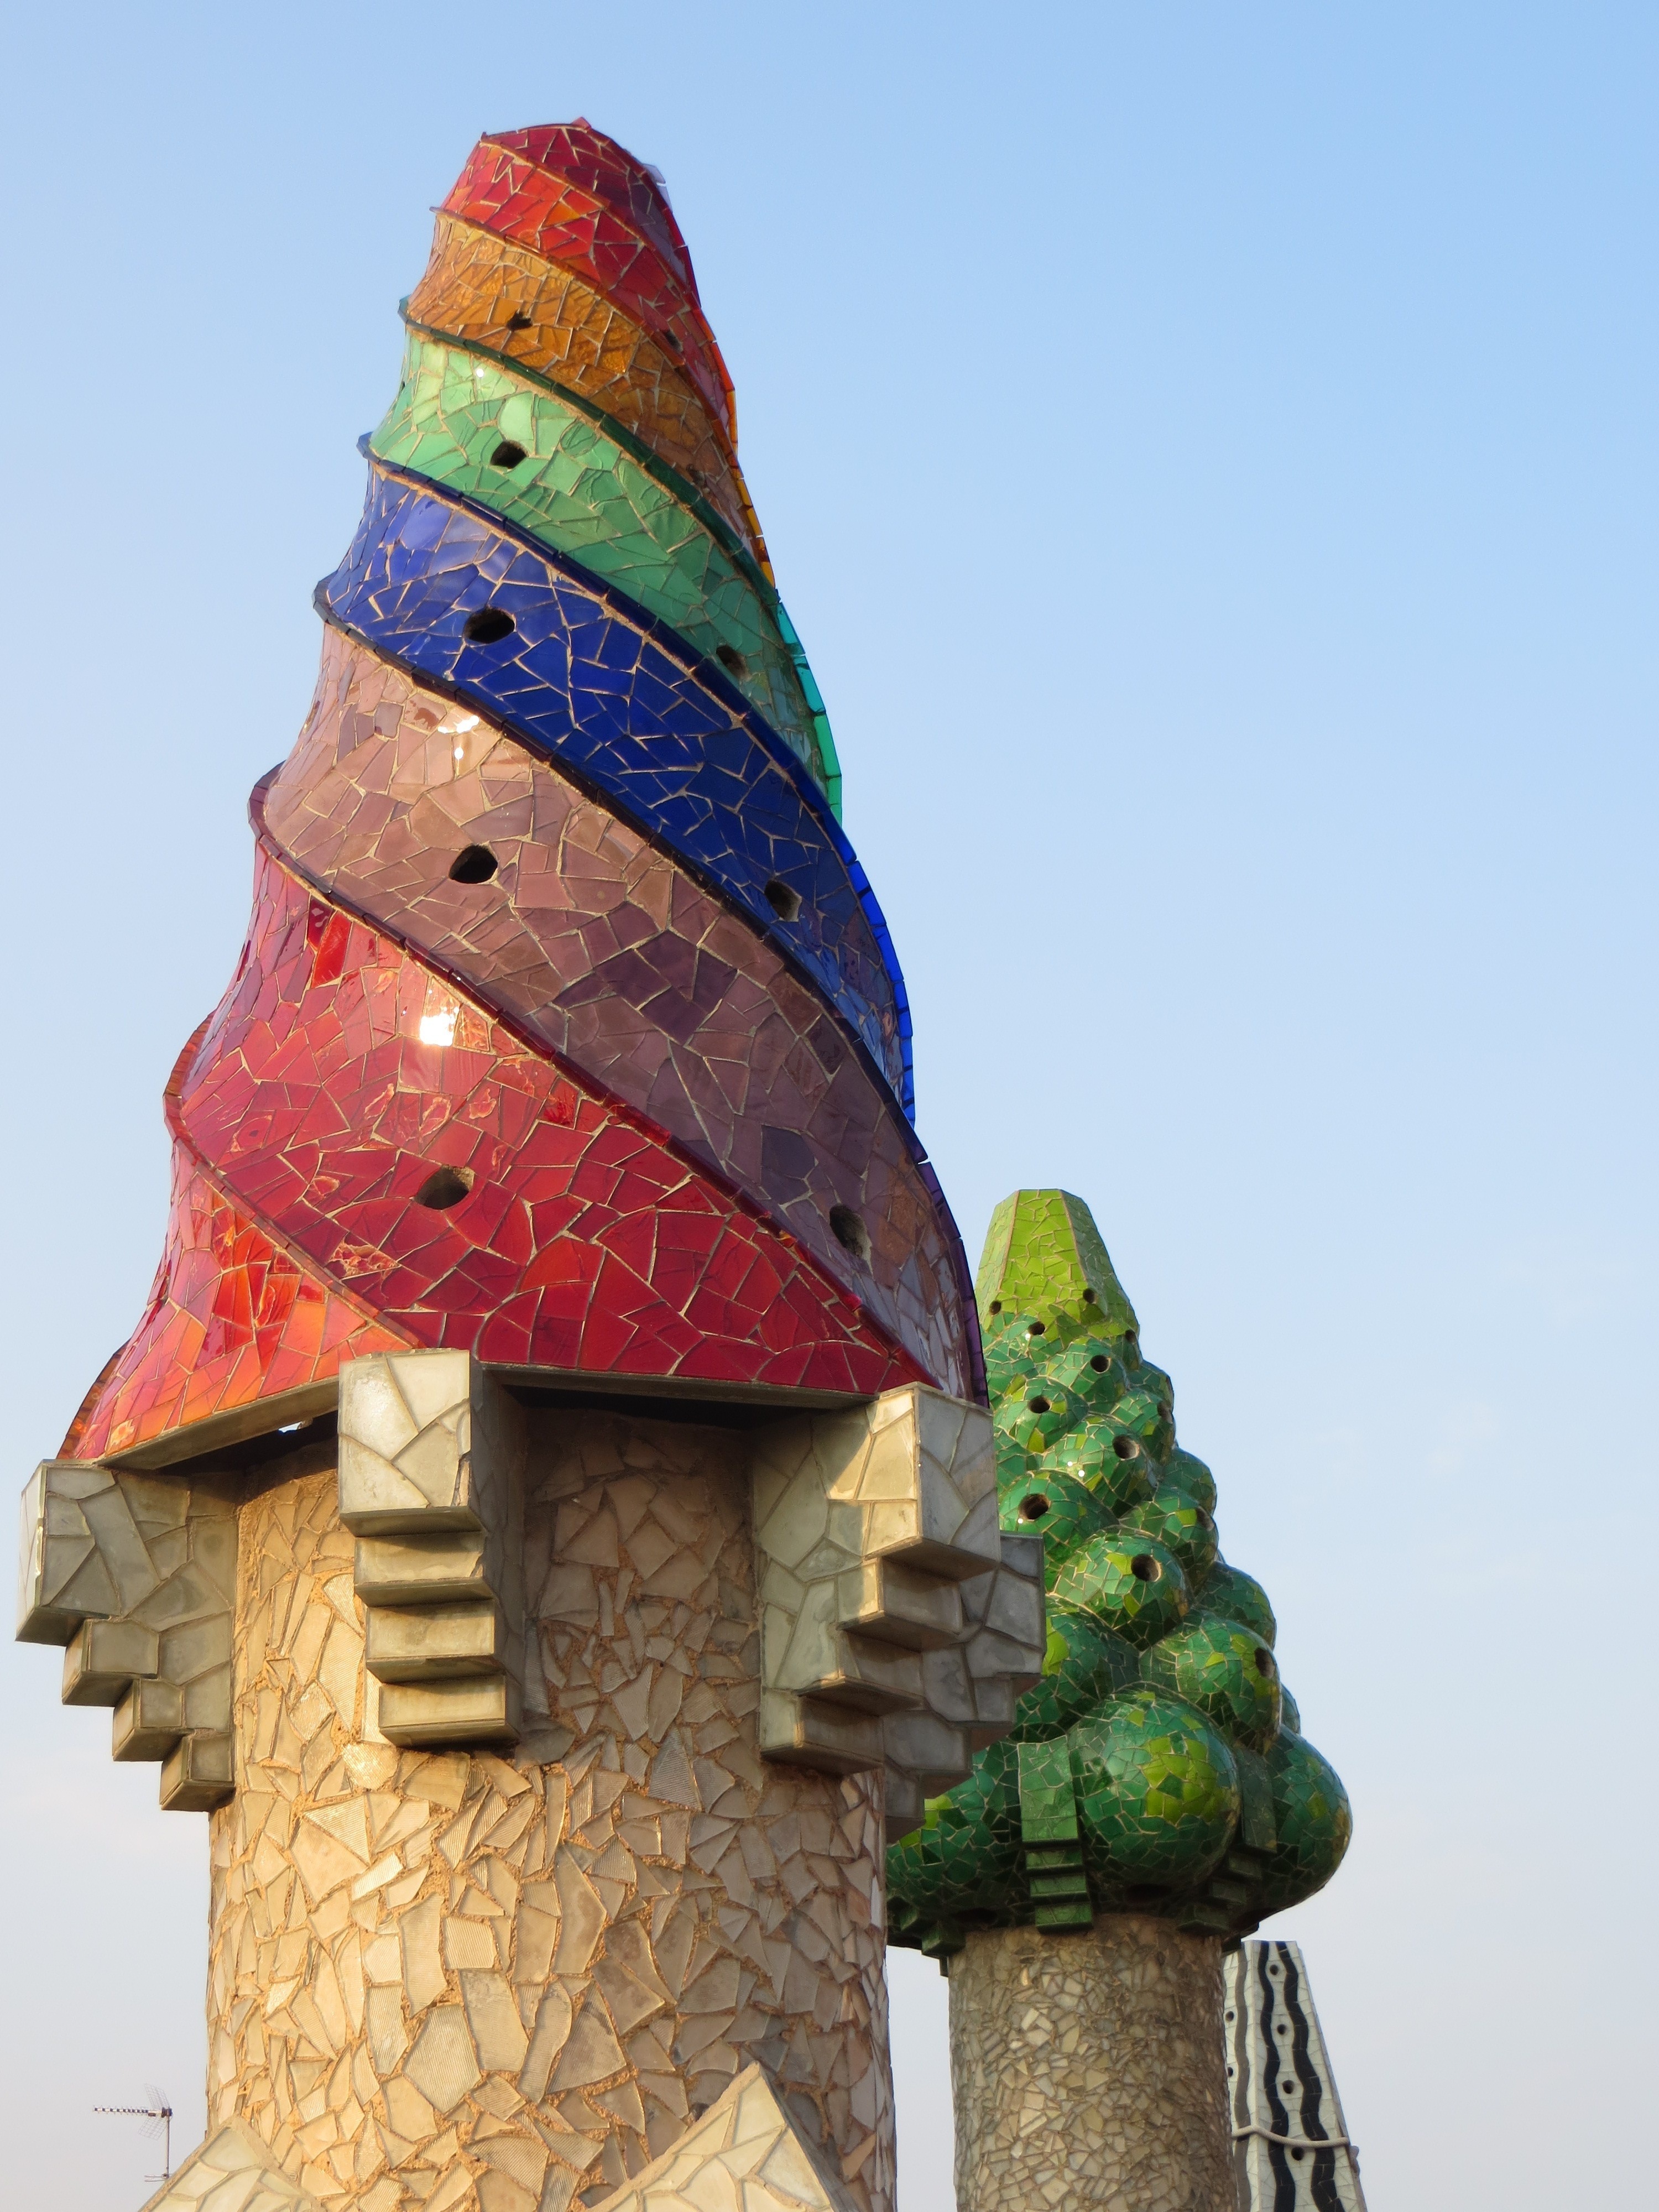
monument, statue, color, barcelona, sculpture, art, spain, temple, gaudi, carving